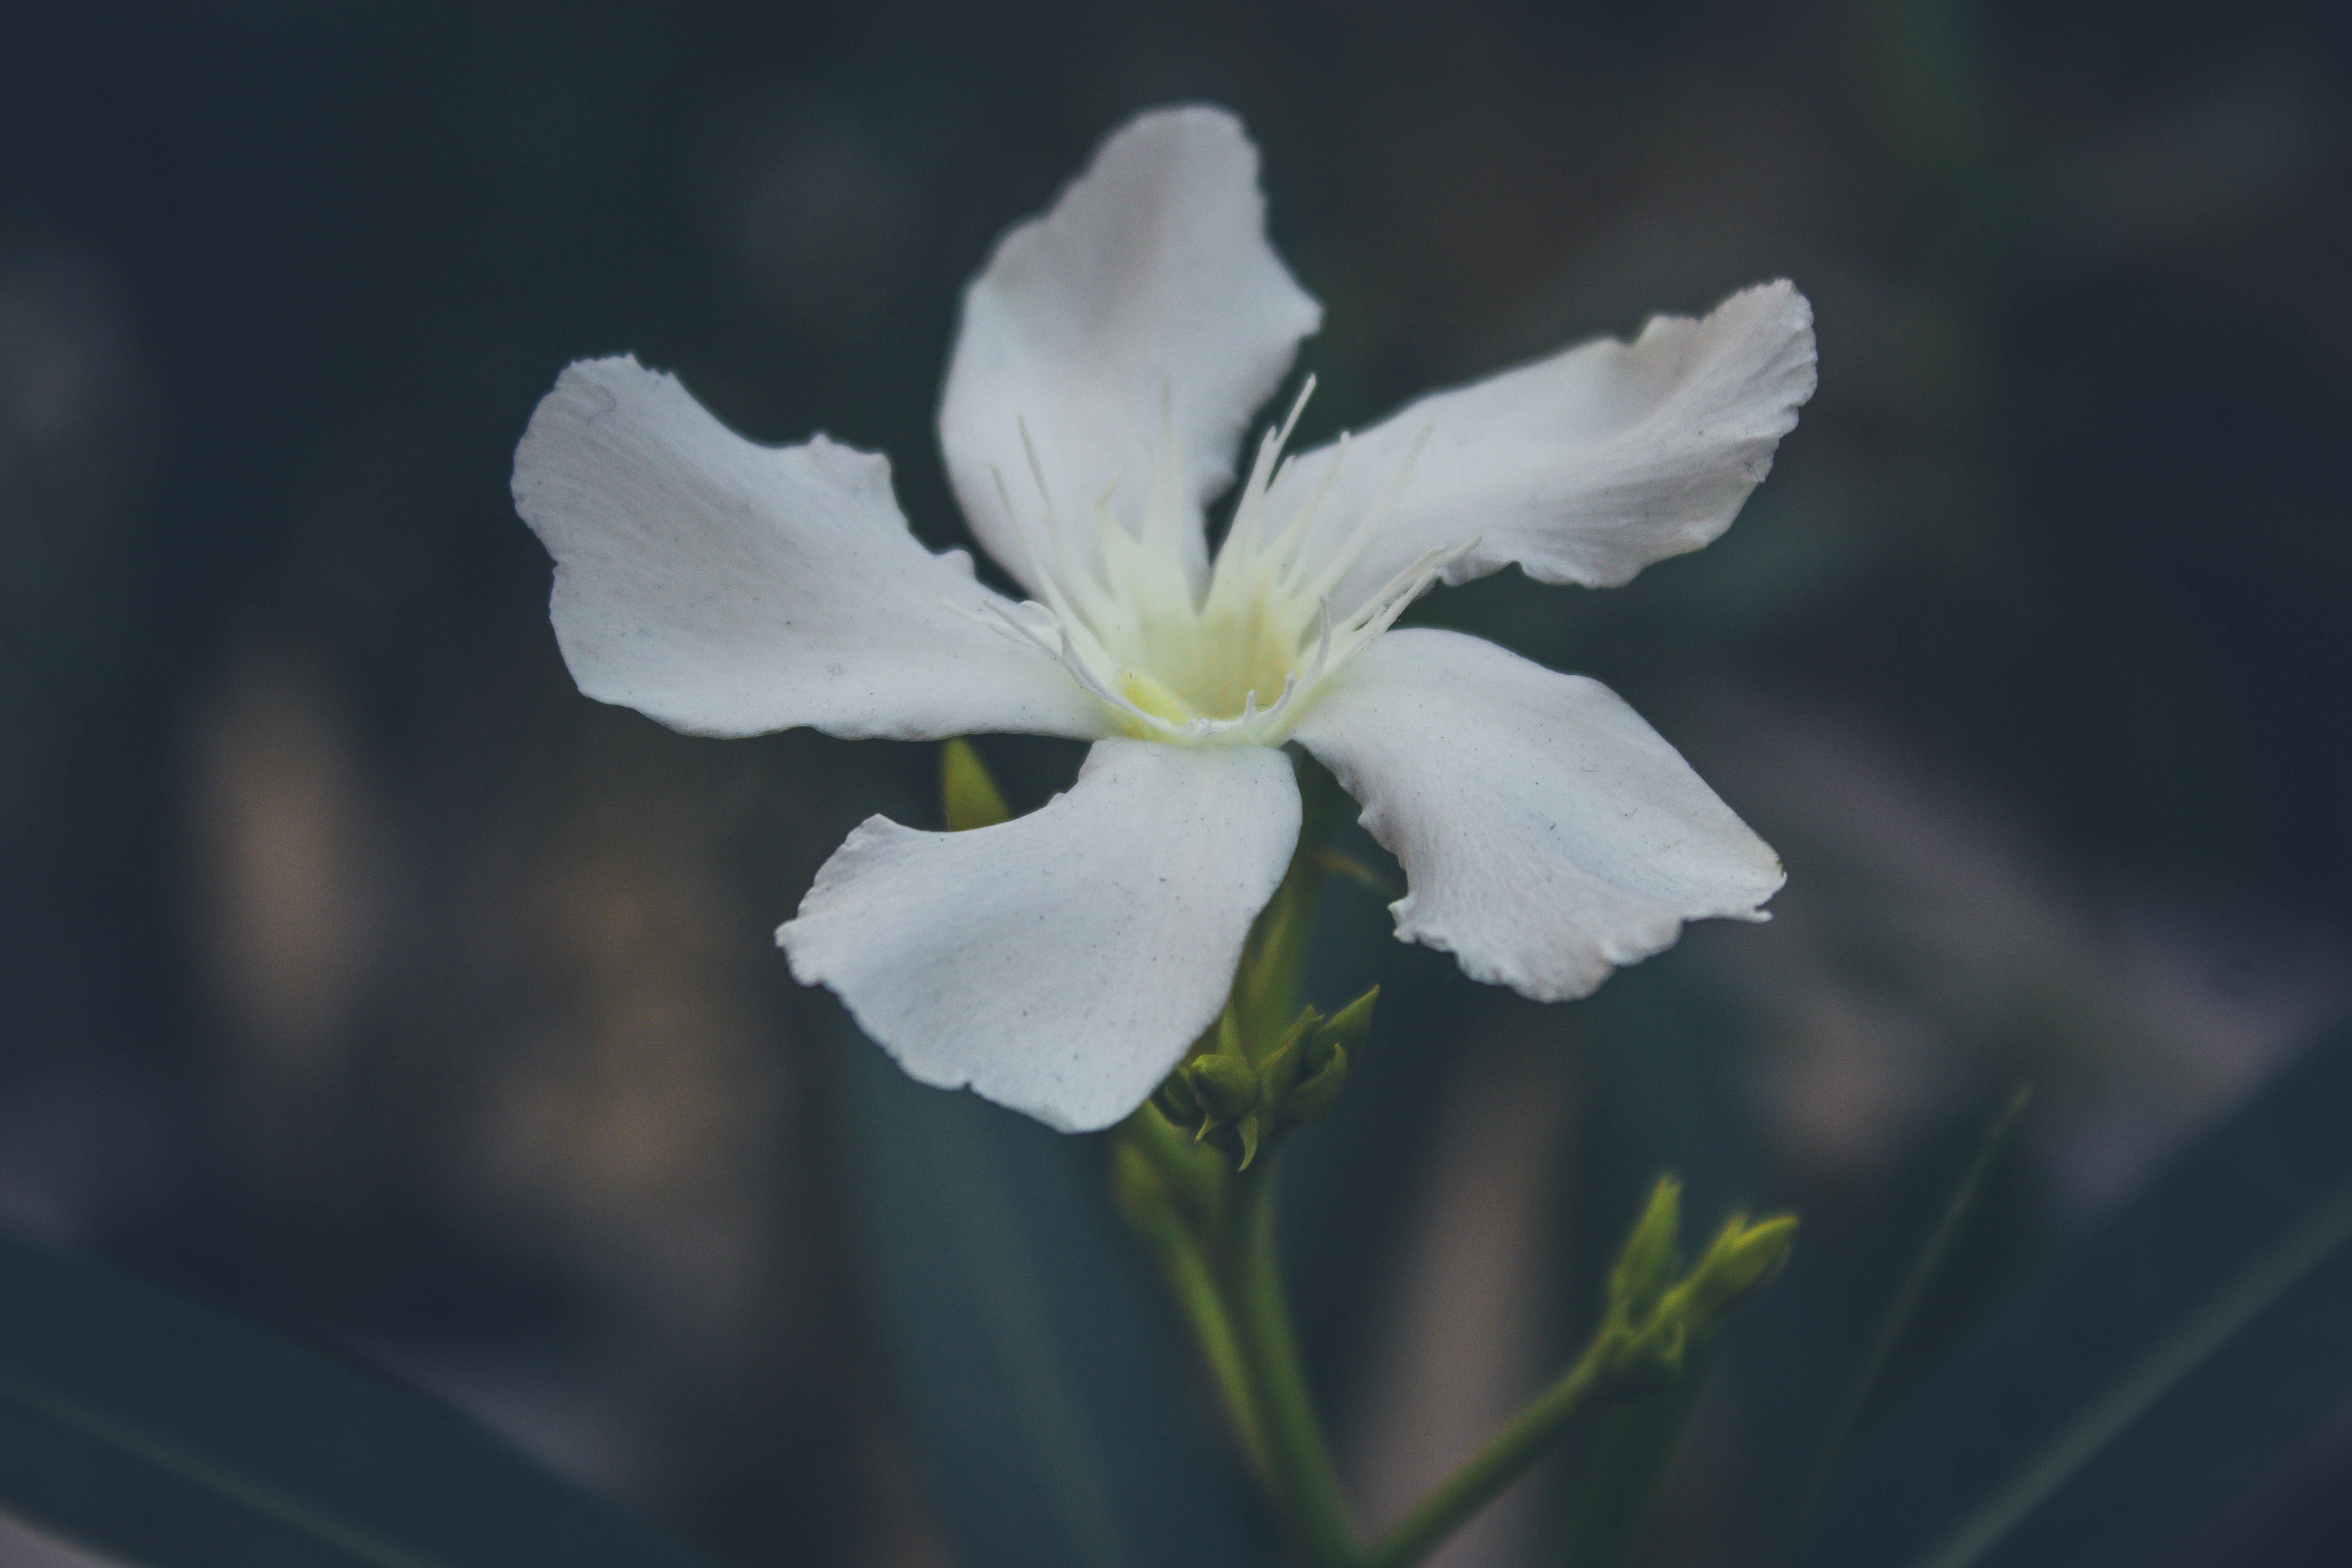
blossom, plant, photography, flower, petal, flora, wildflower, close up, macro photography, flowering plant, plant stem, land plant